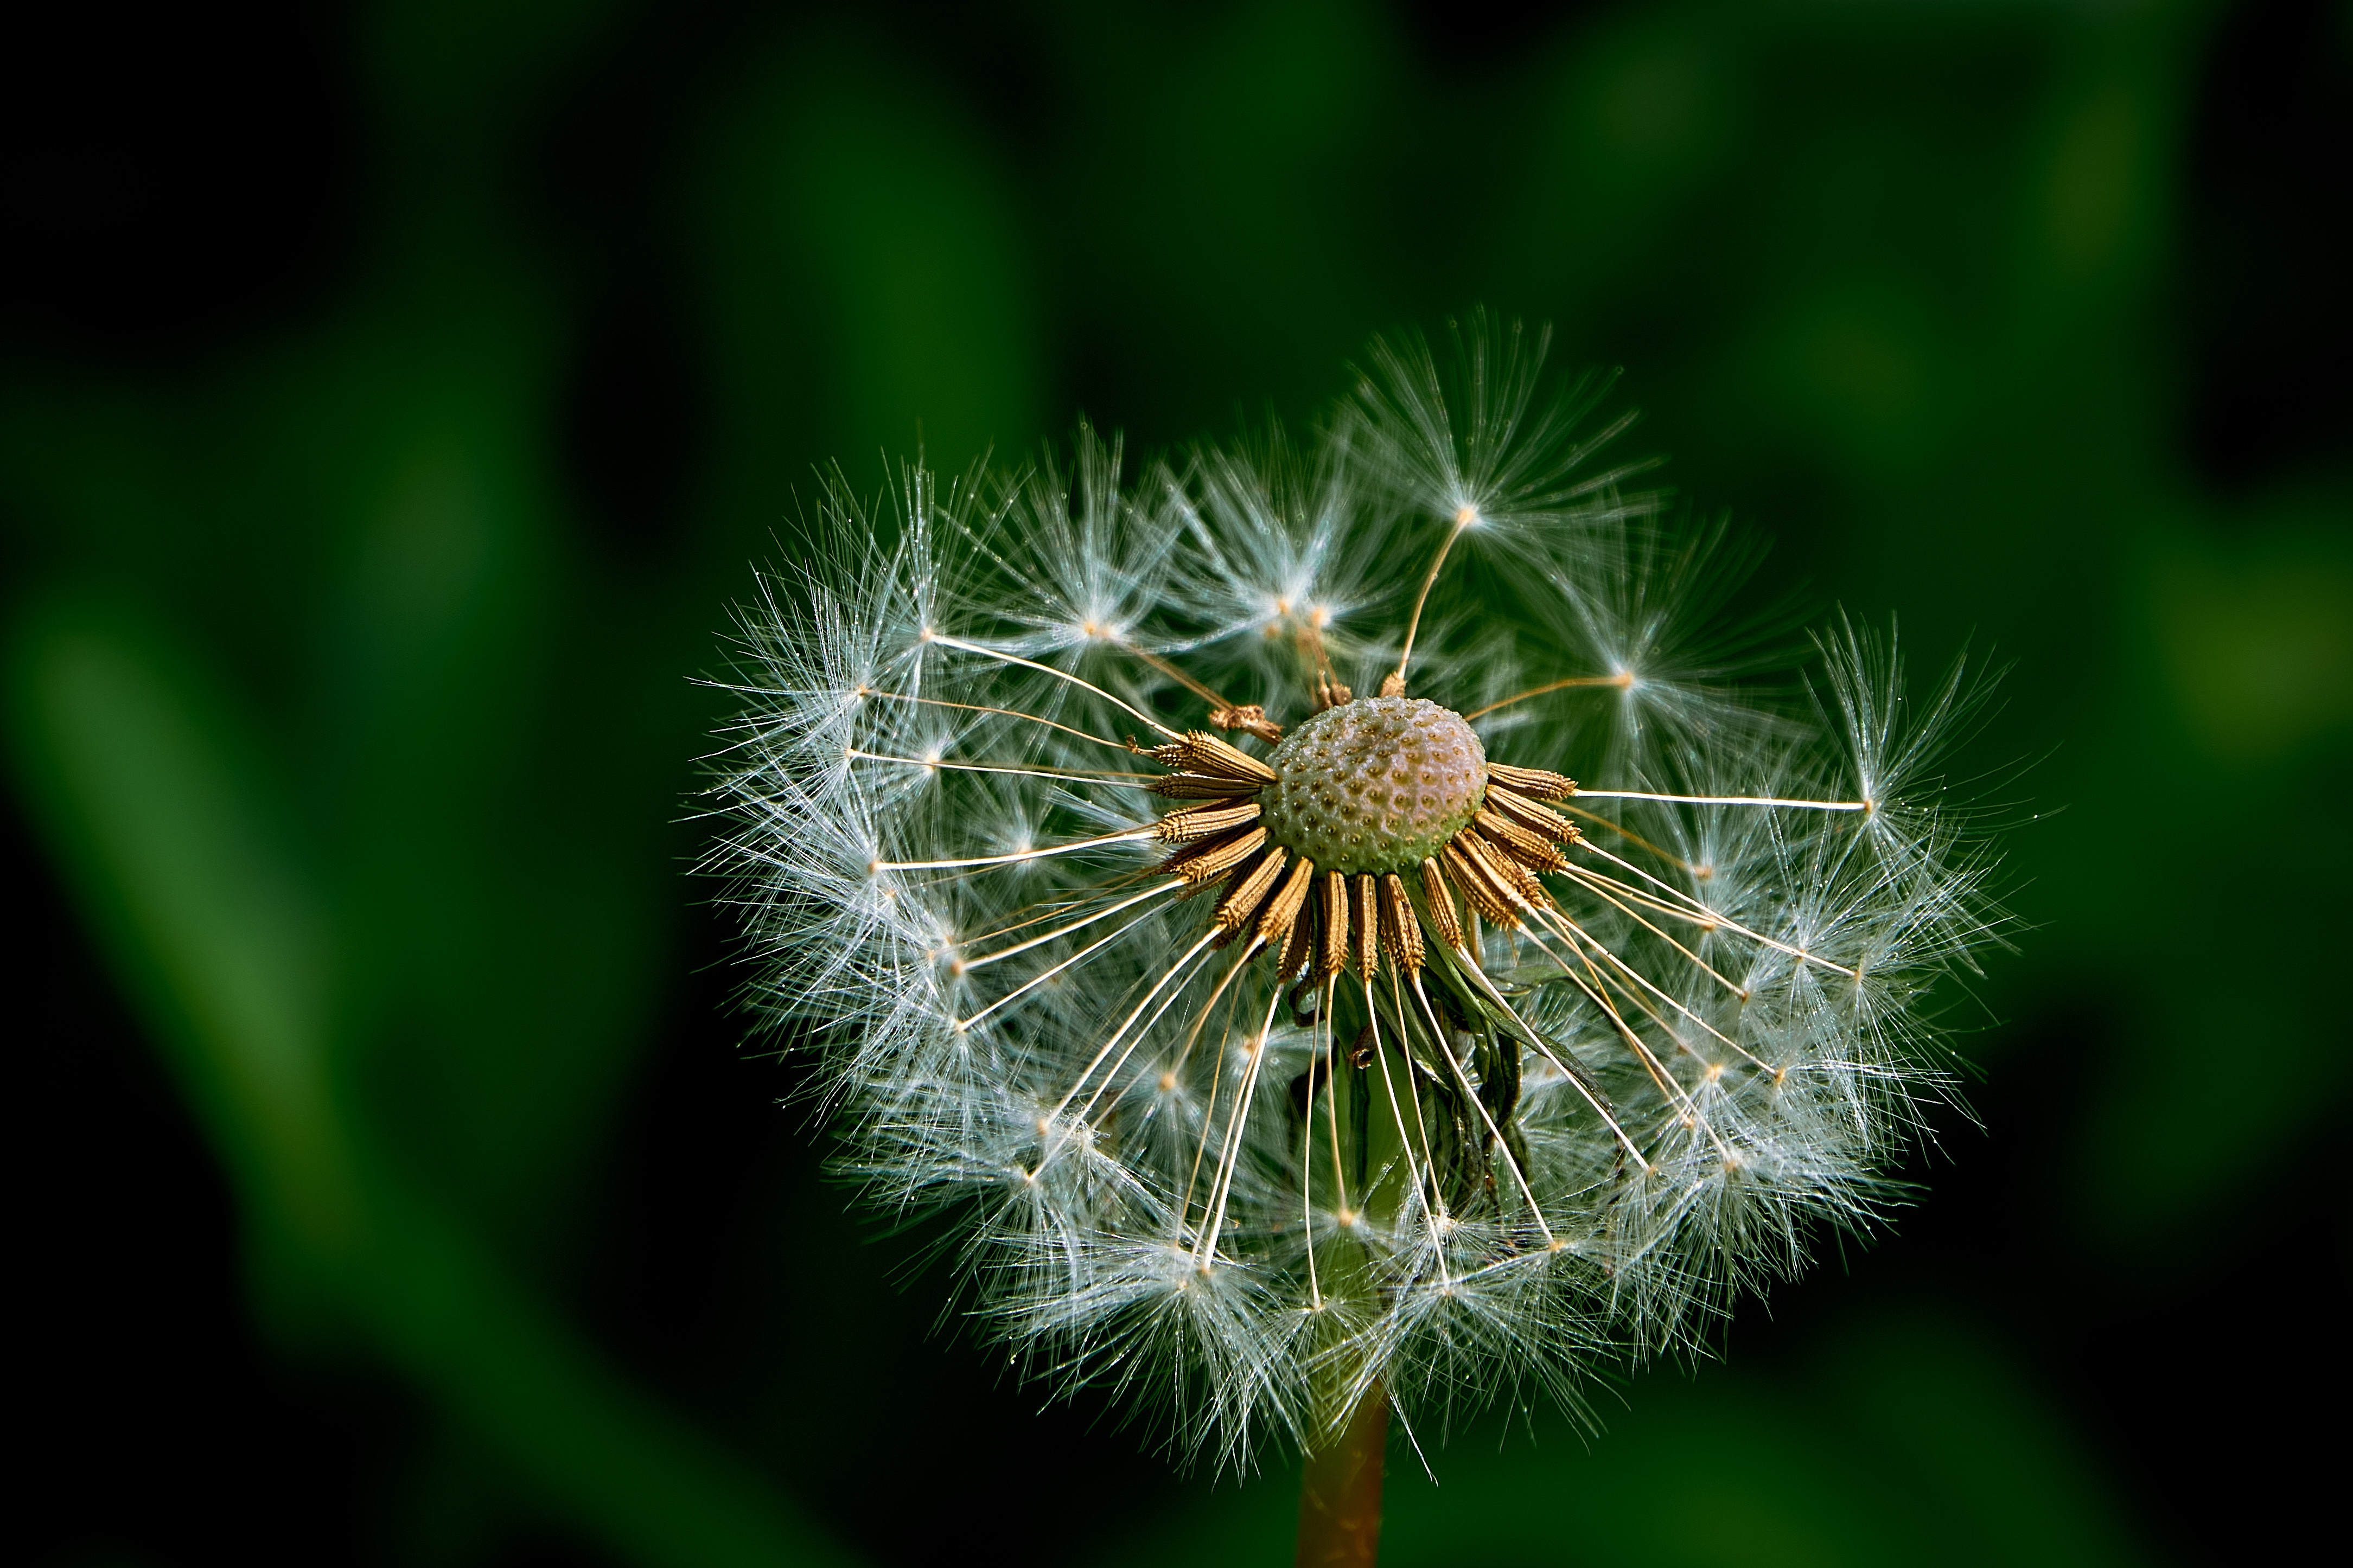
flower, plant, terrestrial plant, grass, flowering plant, wildlife, macro photography, wildflower, pollen, plant stem, herbaceous plant, science, annual plant, terrestrial animal, electric blue, natural landscape, daisy family, symmetry